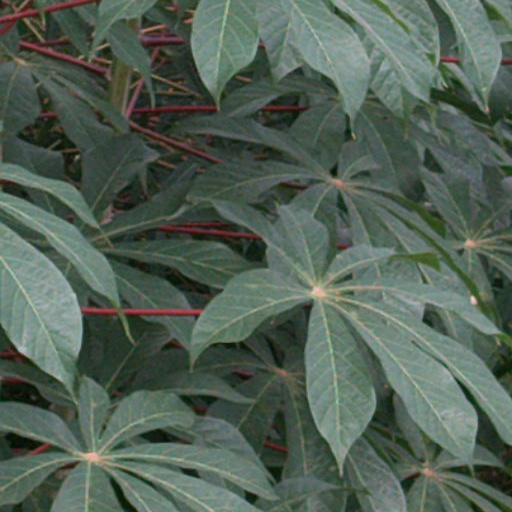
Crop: cassava